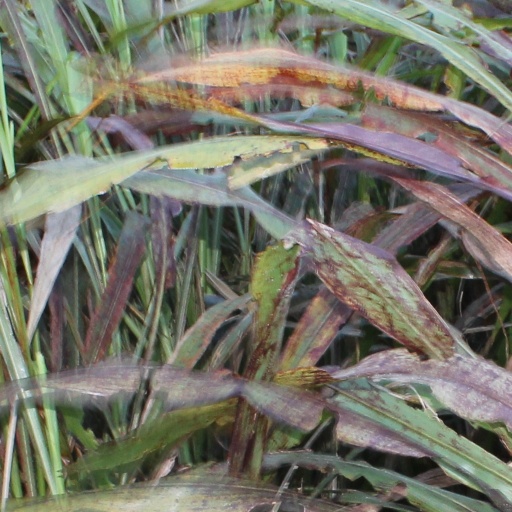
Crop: sorghum